Garsdale

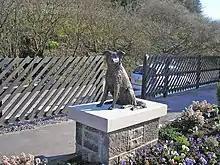
Statue of Ruswarp at Garsdale station

A statue of Ruswarp, a collie, stands at Garsdale station. Ruswarp belonged to Graham Nuttall, the first Secretary of the "Friends of the Settle–Carlisle Line", which was formed to campaign against the proposed closure of the line. Ruswarp's paw print was put on his own objection as a fare-paying passenger. The line was finally saved in 1989.